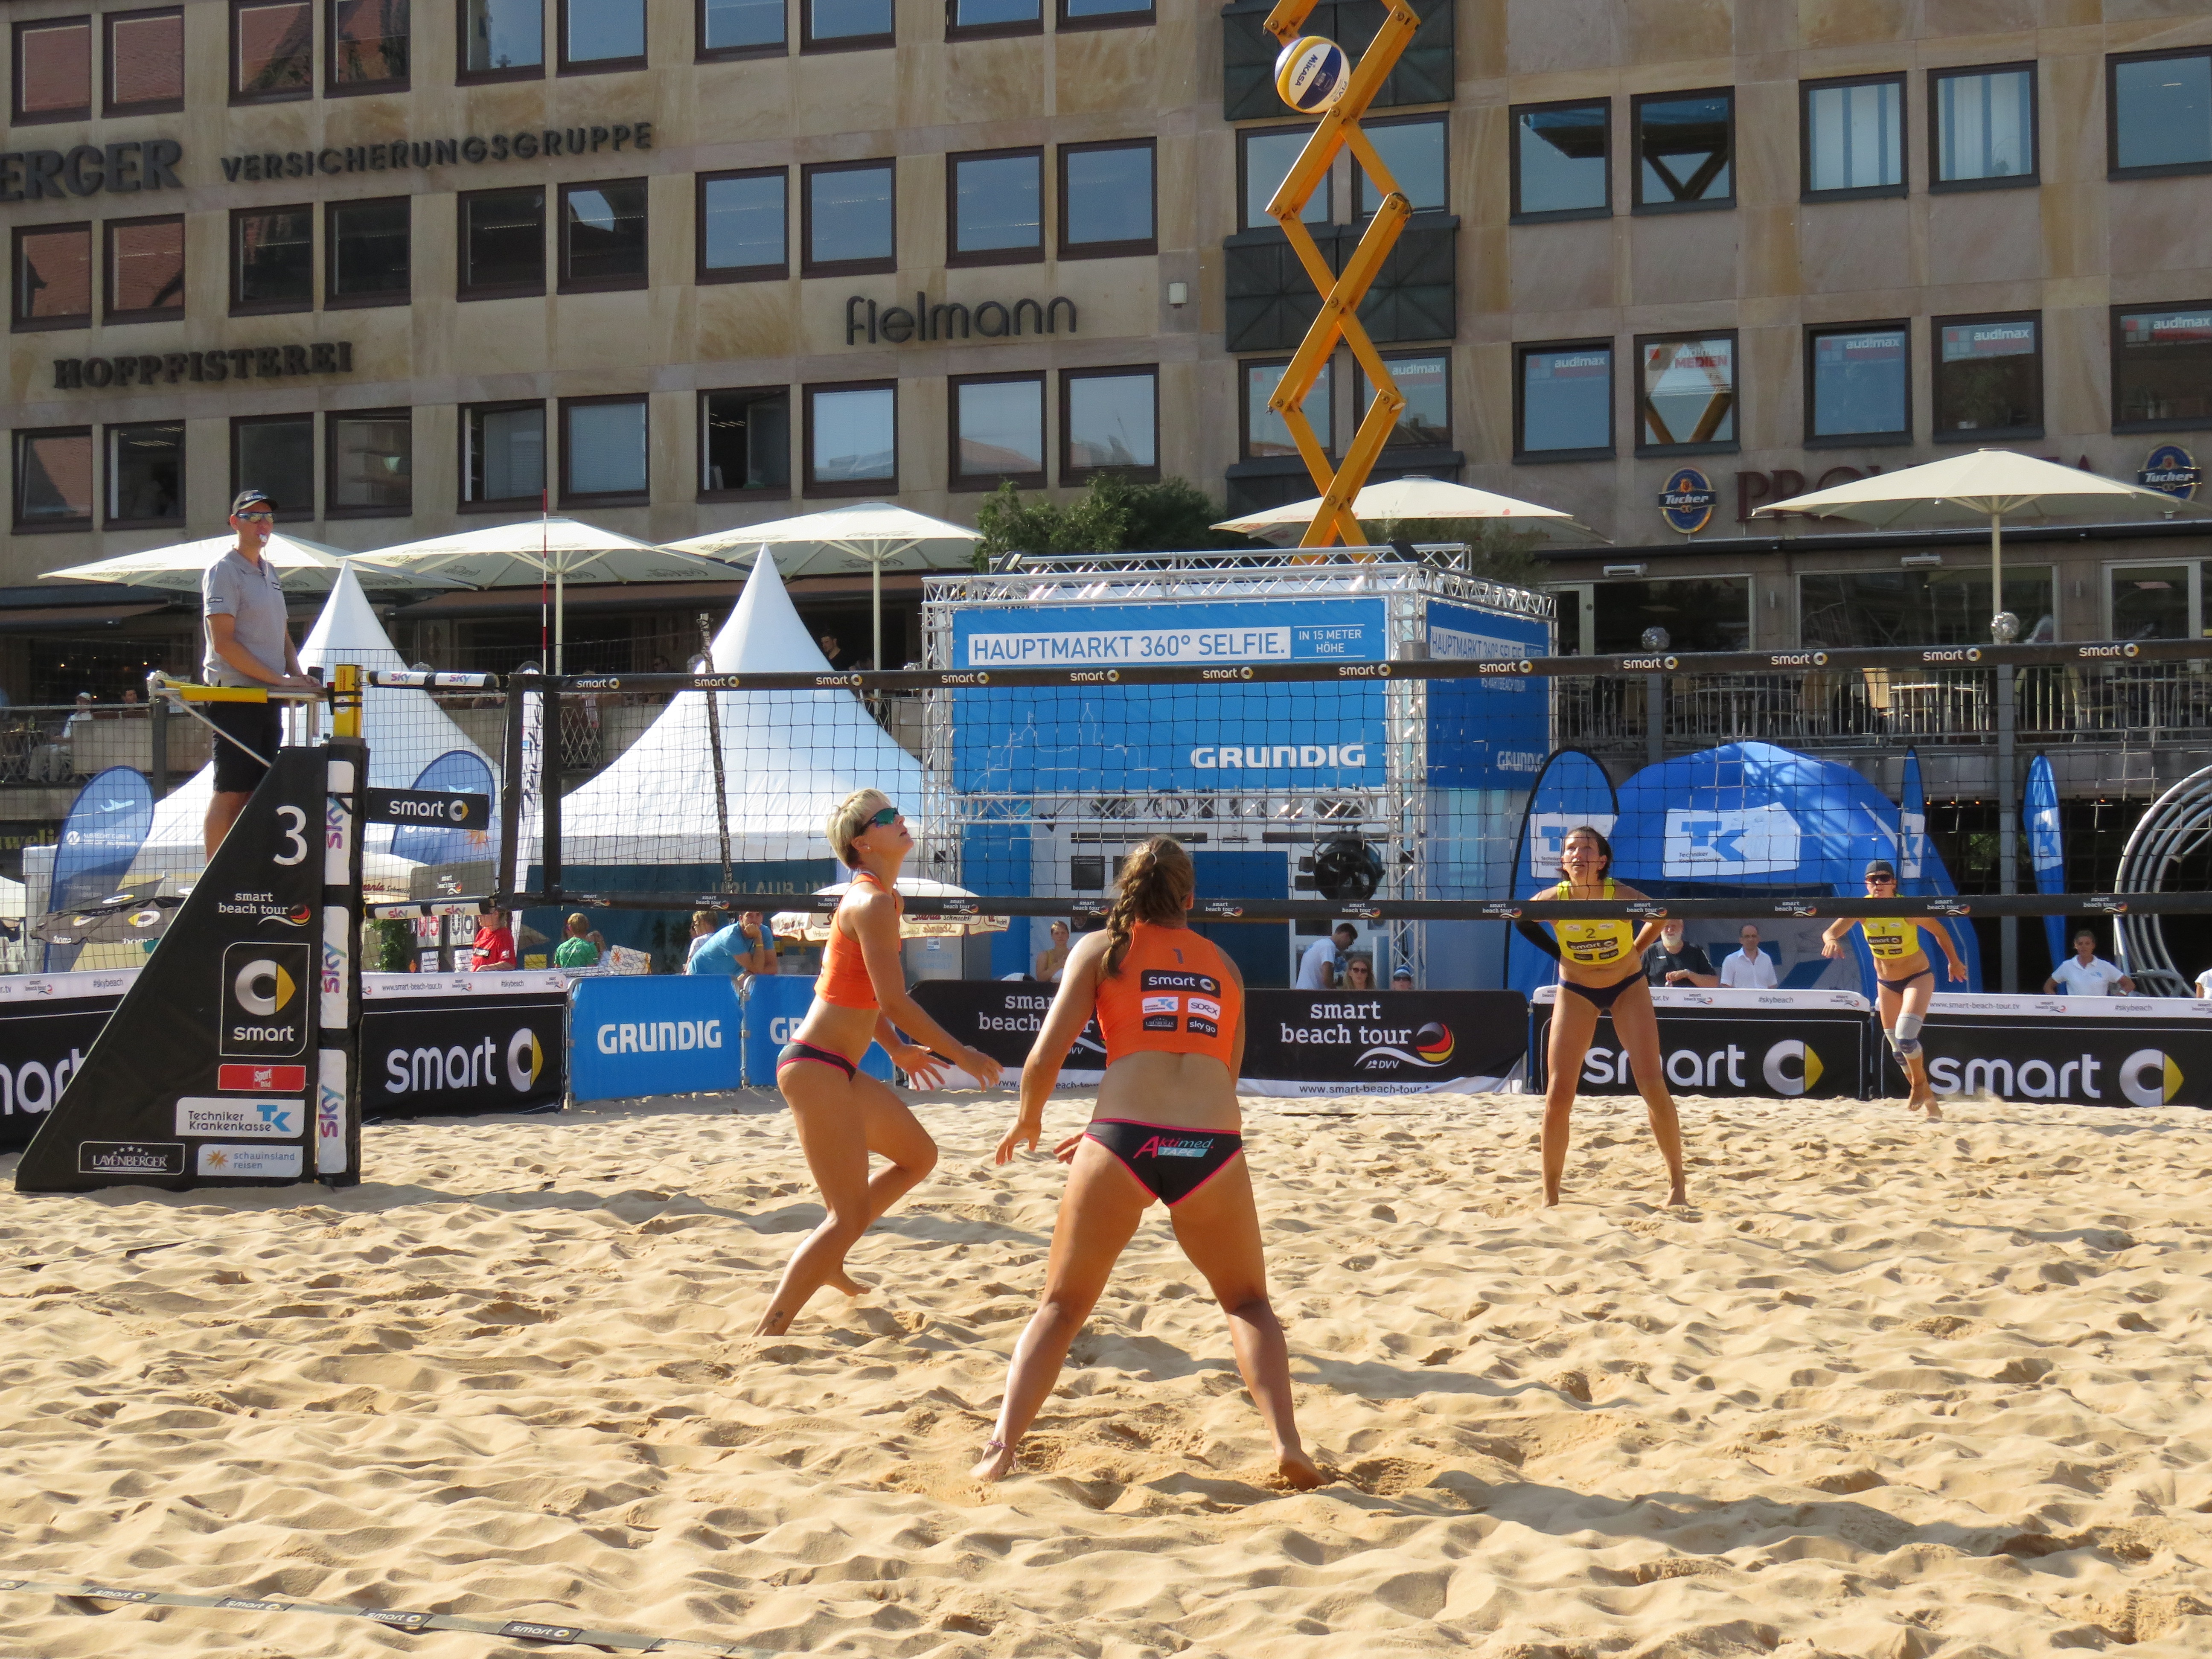
sand, city, player, sports, championship, network, volleyball, ball game, beach volleyball, team sport, luxury vehicle, ball over a net games